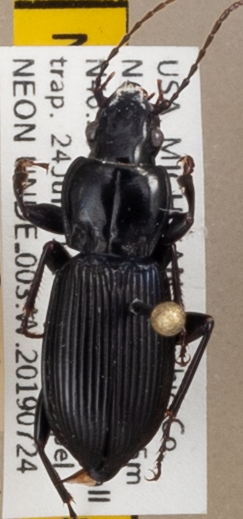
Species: Pterostichus coracinus
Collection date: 2019-07-24
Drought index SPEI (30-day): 0.47
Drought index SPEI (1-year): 2.09
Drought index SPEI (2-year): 2.09